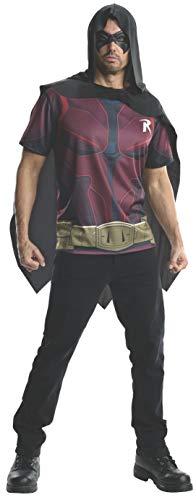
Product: Rubie's Costume Men's Batman Arkham City Adult Robin Top
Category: Clothing, Shoes & Jewelry | Costumes & Accessories | Men | Costumes & Cosplay Apparel | Costumes
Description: Available sizes by jacket size: small 36-38, medium 38-40, large 42-44 and extra-large 44-46.
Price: $18.00